(53319) 1999 JM8

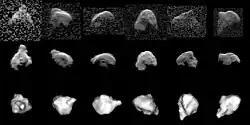
Radar images and computer models of

In the SMASS and Tholen classification, is an X-type asteroid. It has also been characterized as a carbonaceous C-type asteroid, which seems more likely due to its exceptionally low albedo "(see below)".